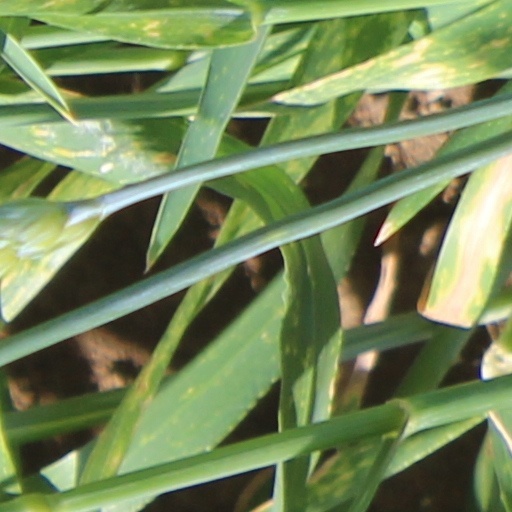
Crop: wheat